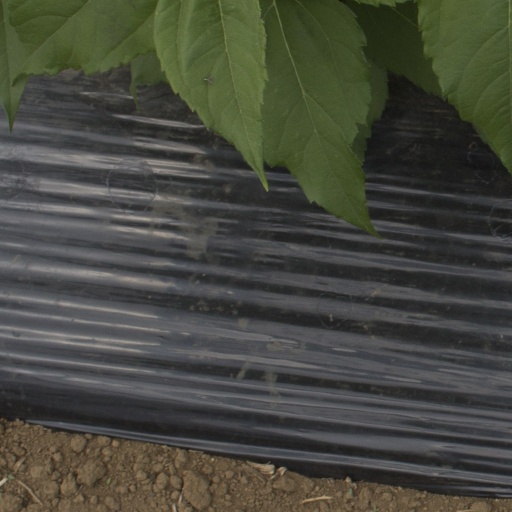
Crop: Jerusalem artichoke